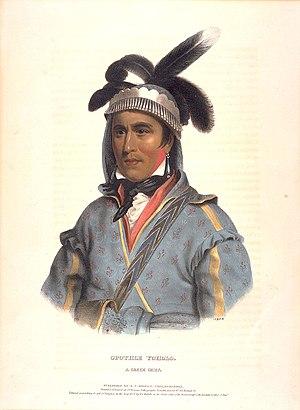
La bataille de Round Mountain, également connue sous le nom de bataille de Red Fork, est un combat de la guerre de Sécession. Il a lieu le 19 novembre 1861. Sa localisation, dans le Territoire indien, est sujette à controverse.